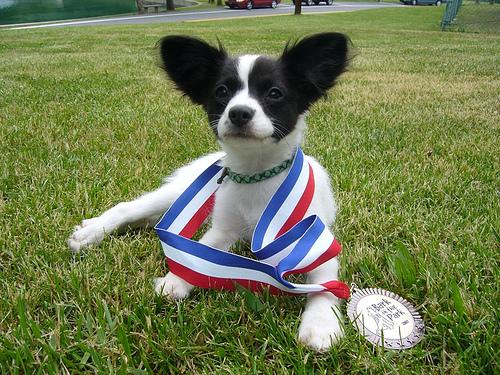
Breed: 806-n000129-papillon